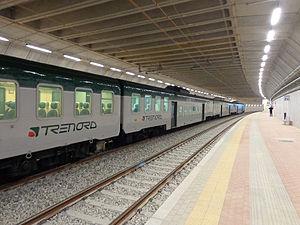
Trenord est une compagnie ferroviaire italienne qui est le principal opérateur spécialisé dans le transport régional et local de voyageurs, principalement en Lombardie. Elle est détenue à parts égales par Trenitalia et Ferrovie Nord Milano.